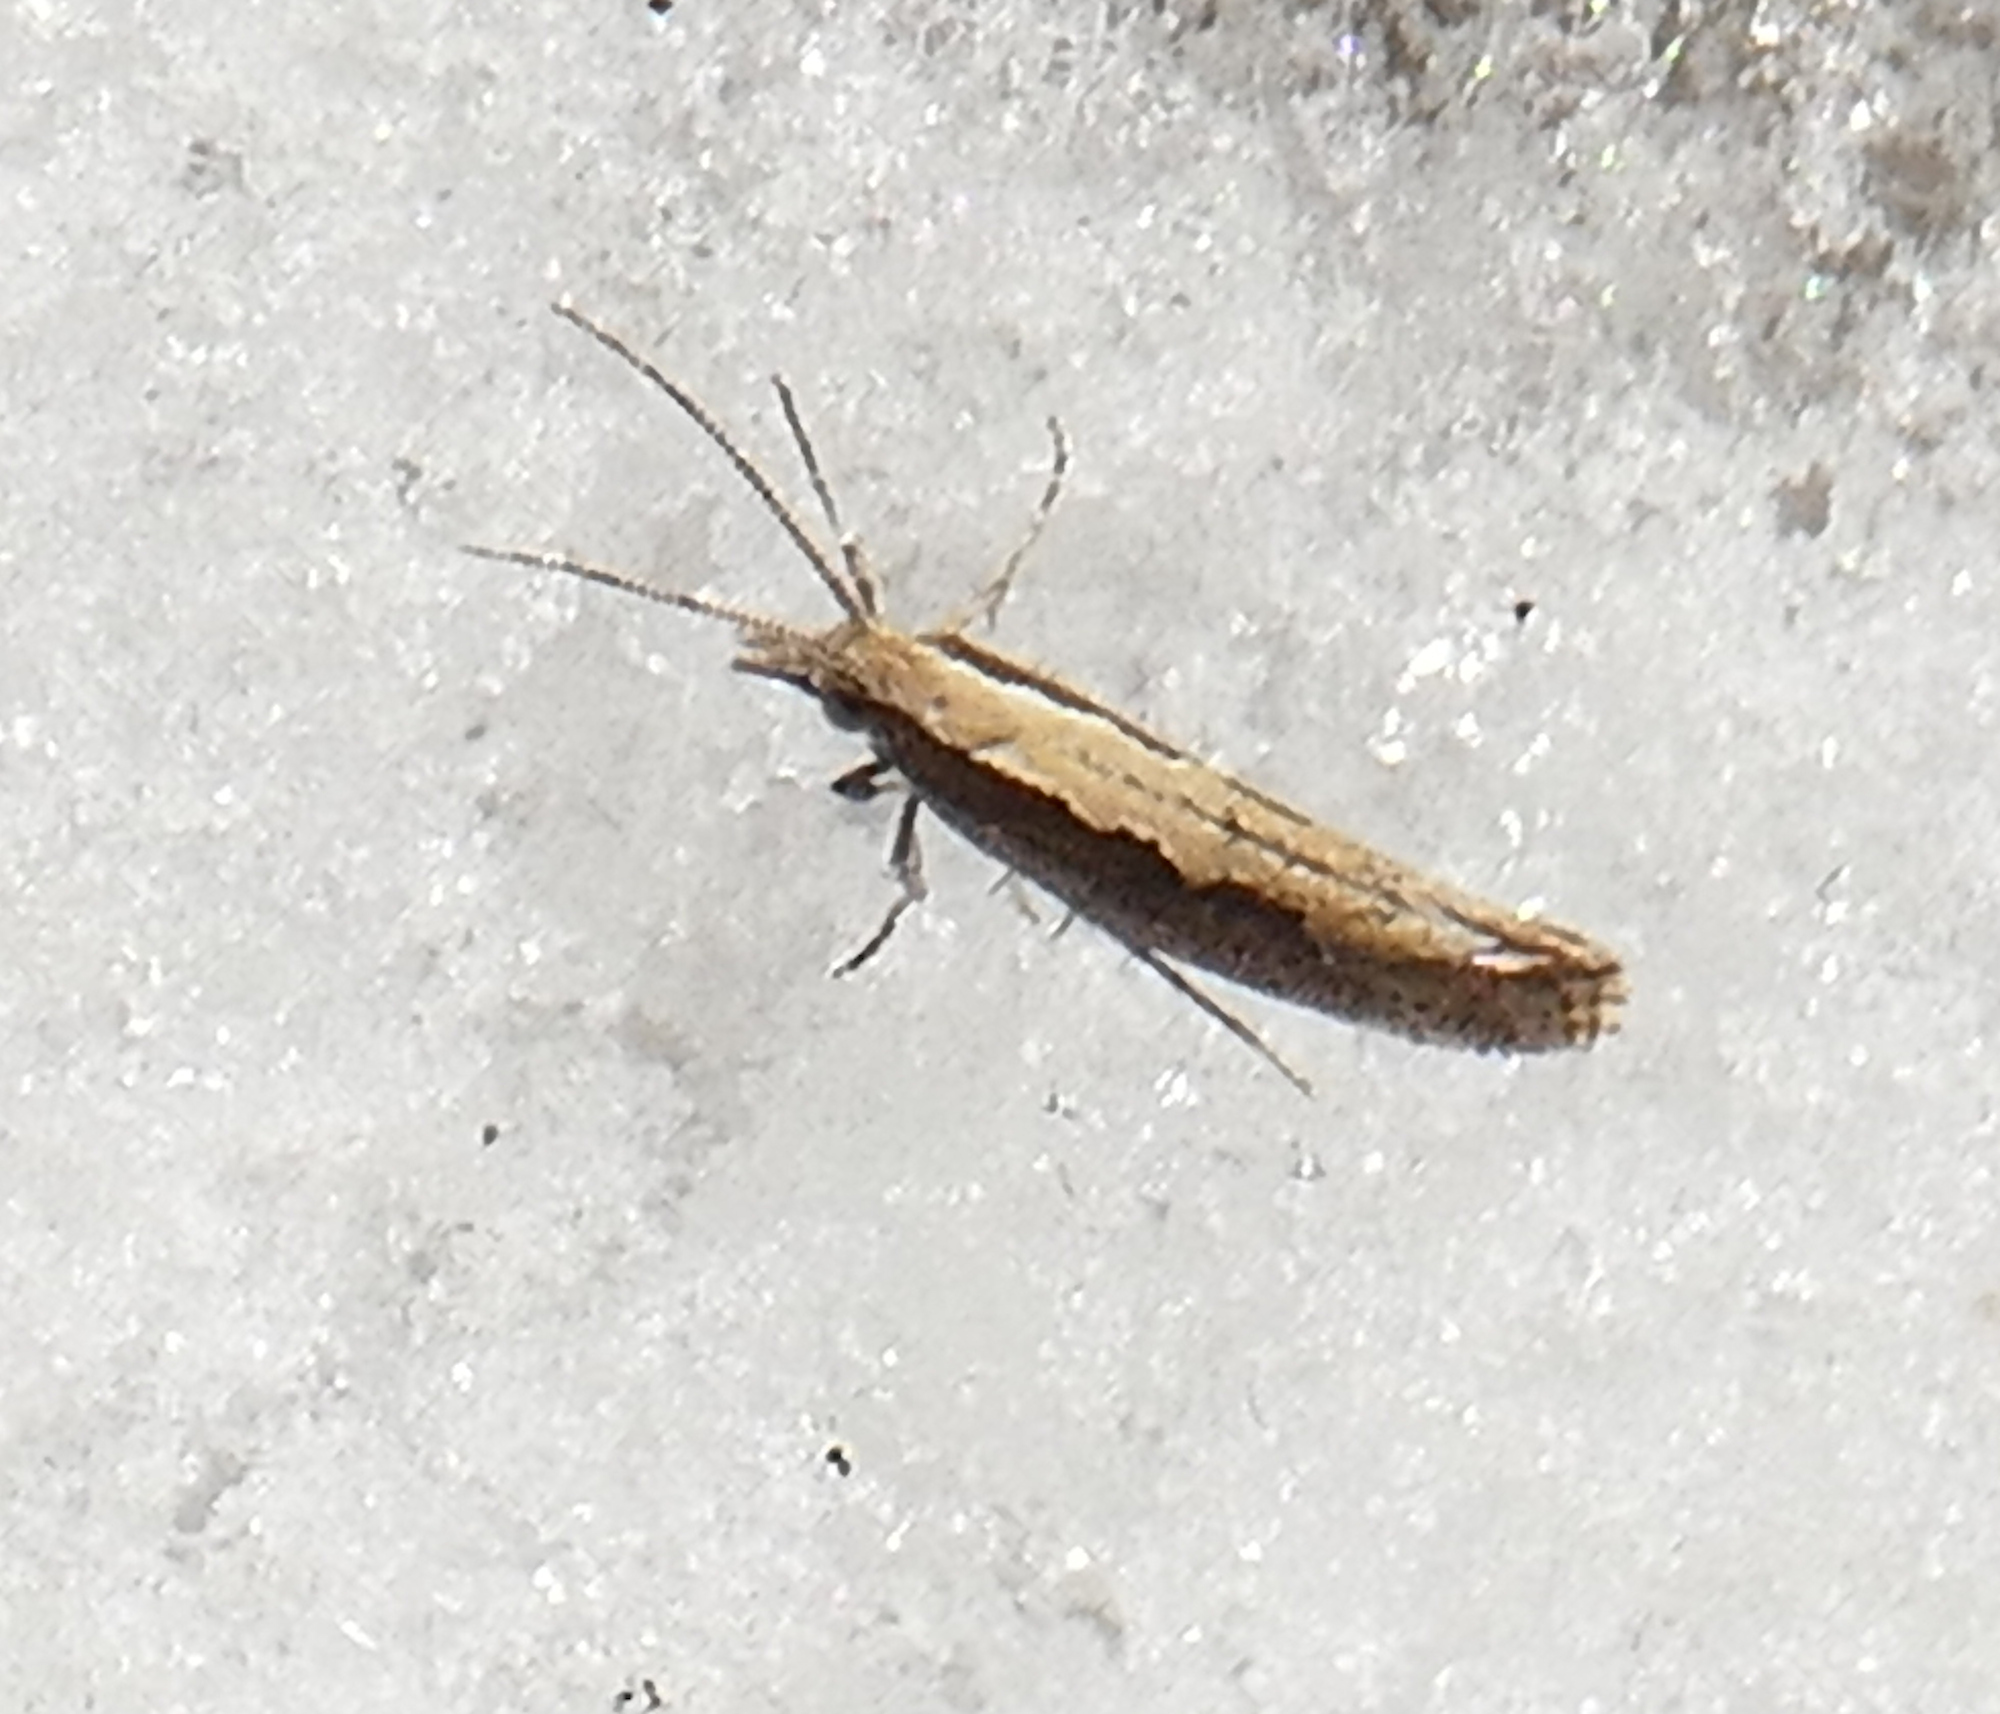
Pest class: diamondback_moth